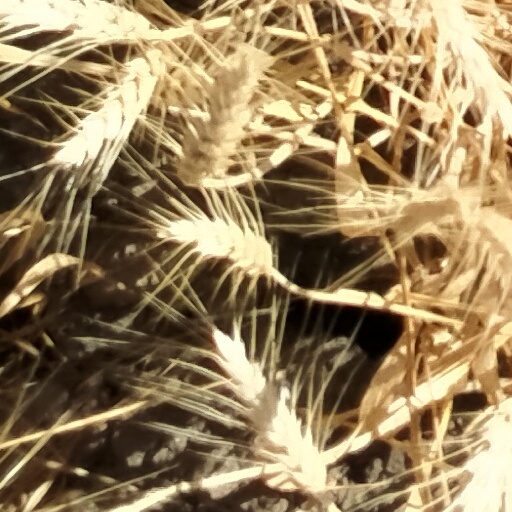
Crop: wheat